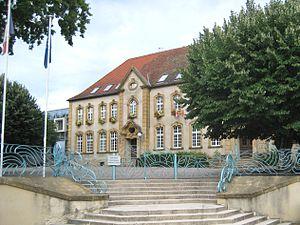
Moulins-lès-Metz est une commune française située dans le département de la Moselle.